Dazhou–Chengdu railway

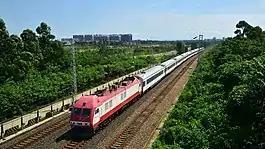
Shaoshan 9G electric locomotive No. 0193, which was attached to Wuchang South locomotive depot, hauls Z123 train at the Longtan Overpass over the Chengdu Third Ring Road, in 2013

Dazhou–Chengdu Railway or Dacheng Railway, is a double-track, electrified railroad in Sichuan Province of southwest China. The railway is named after its two terminal cities Chengdu and Dazhou. The line has a total length of and opened in 1997. Other cities and towns along the route include Suining and Nanchong. The line is owned and operated by the Dacheng Railway Company Limited, a 70-30 joint venture between the Ministry of Railways and Sichuan Provincial Government.